Kyohei Inukai (born 1886)

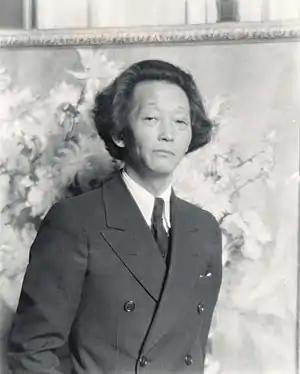

Kyohei Inukai (1886–1954) was a Japanese-American artist who painted portraits and watercolors during the early part of the twentieth century.